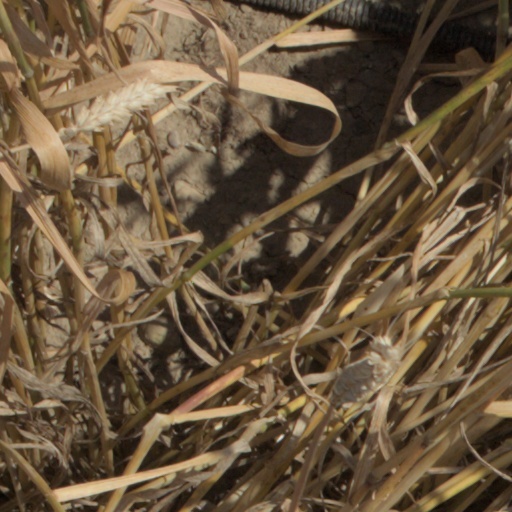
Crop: wheat